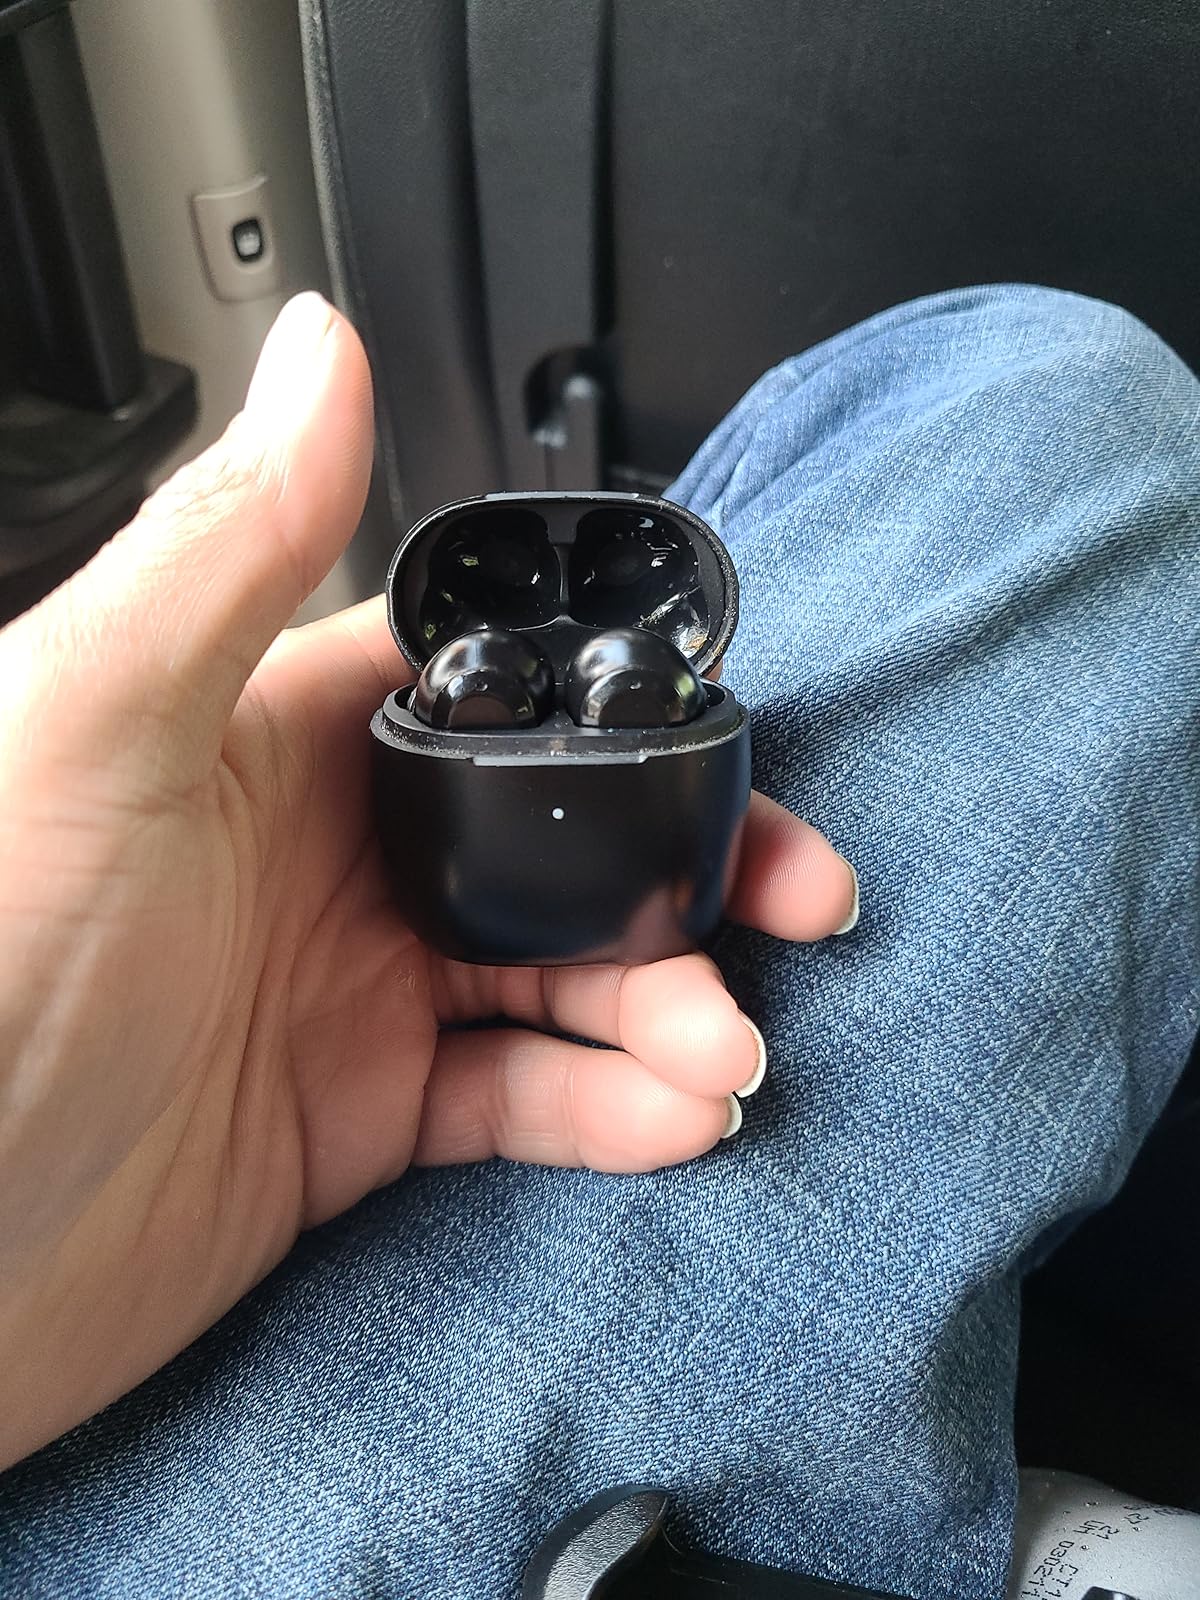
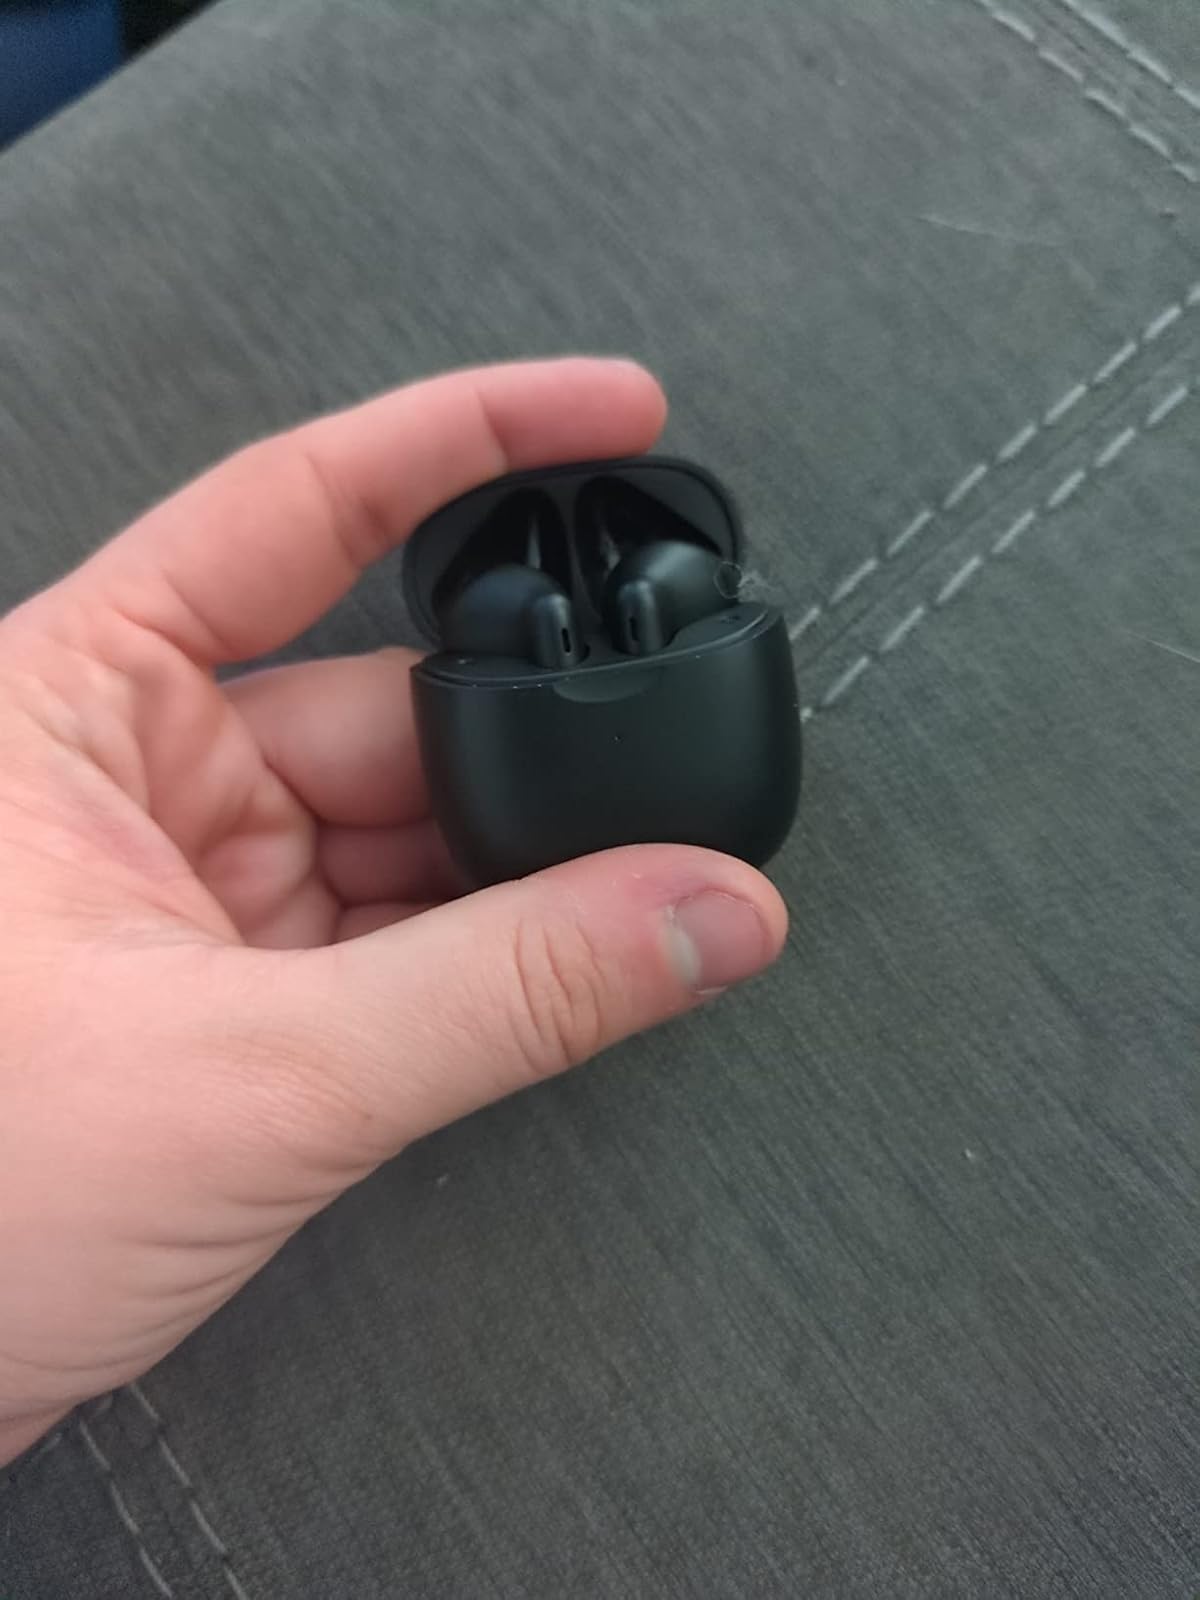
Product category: earbuds
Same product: no